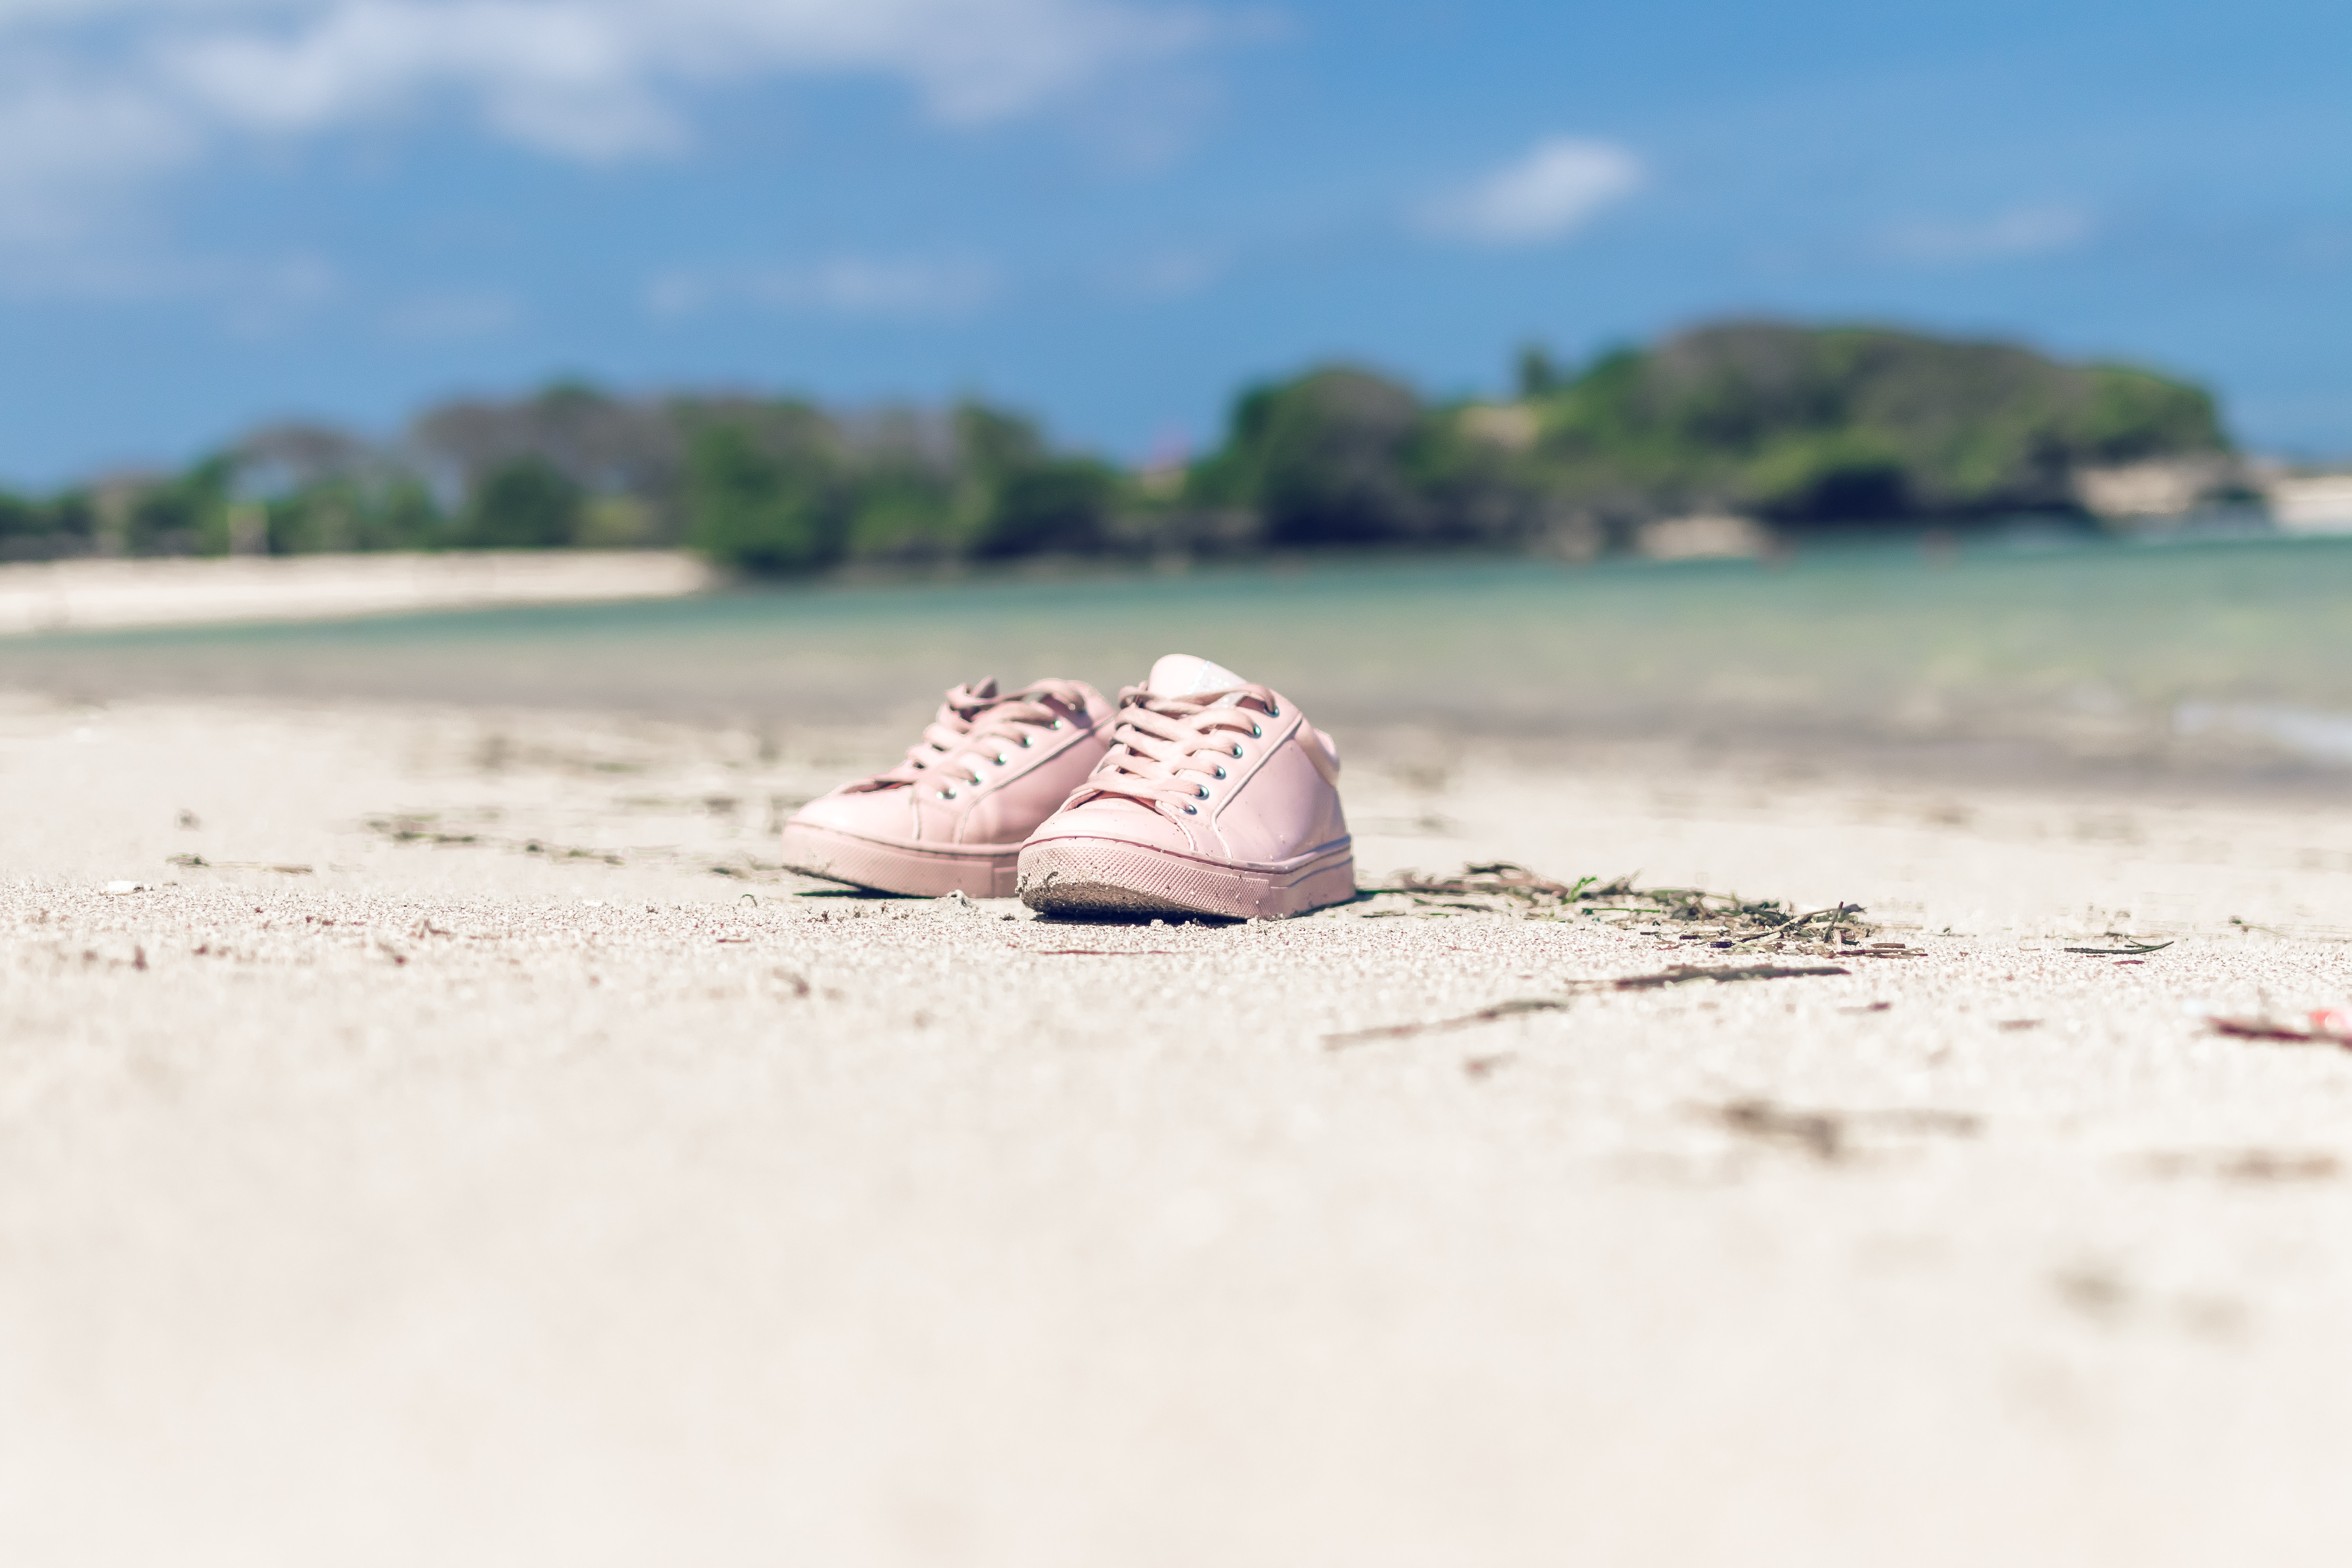
sand, photograph, footwear, beach, summer, pink, shoe, sea, vacation, calm, landscape, rock, photography, beige, stock photography, ocean, coast